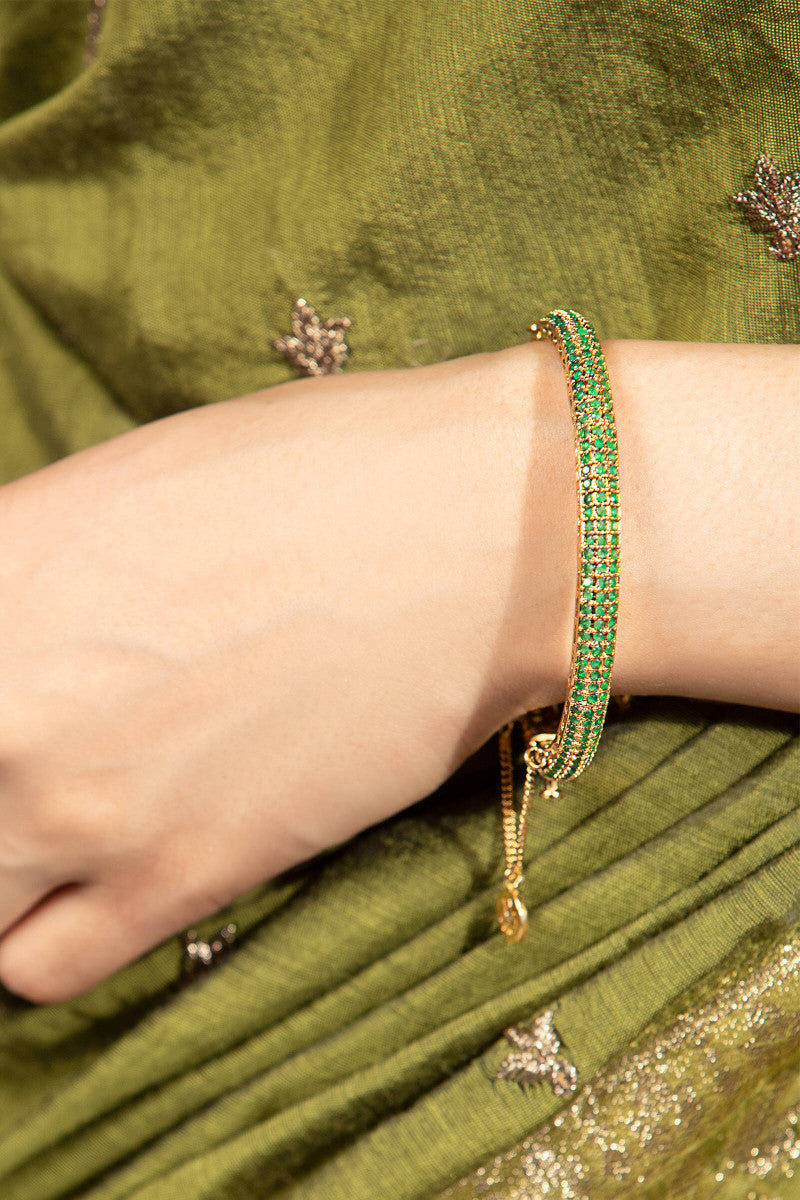
green gold bangle bracelet